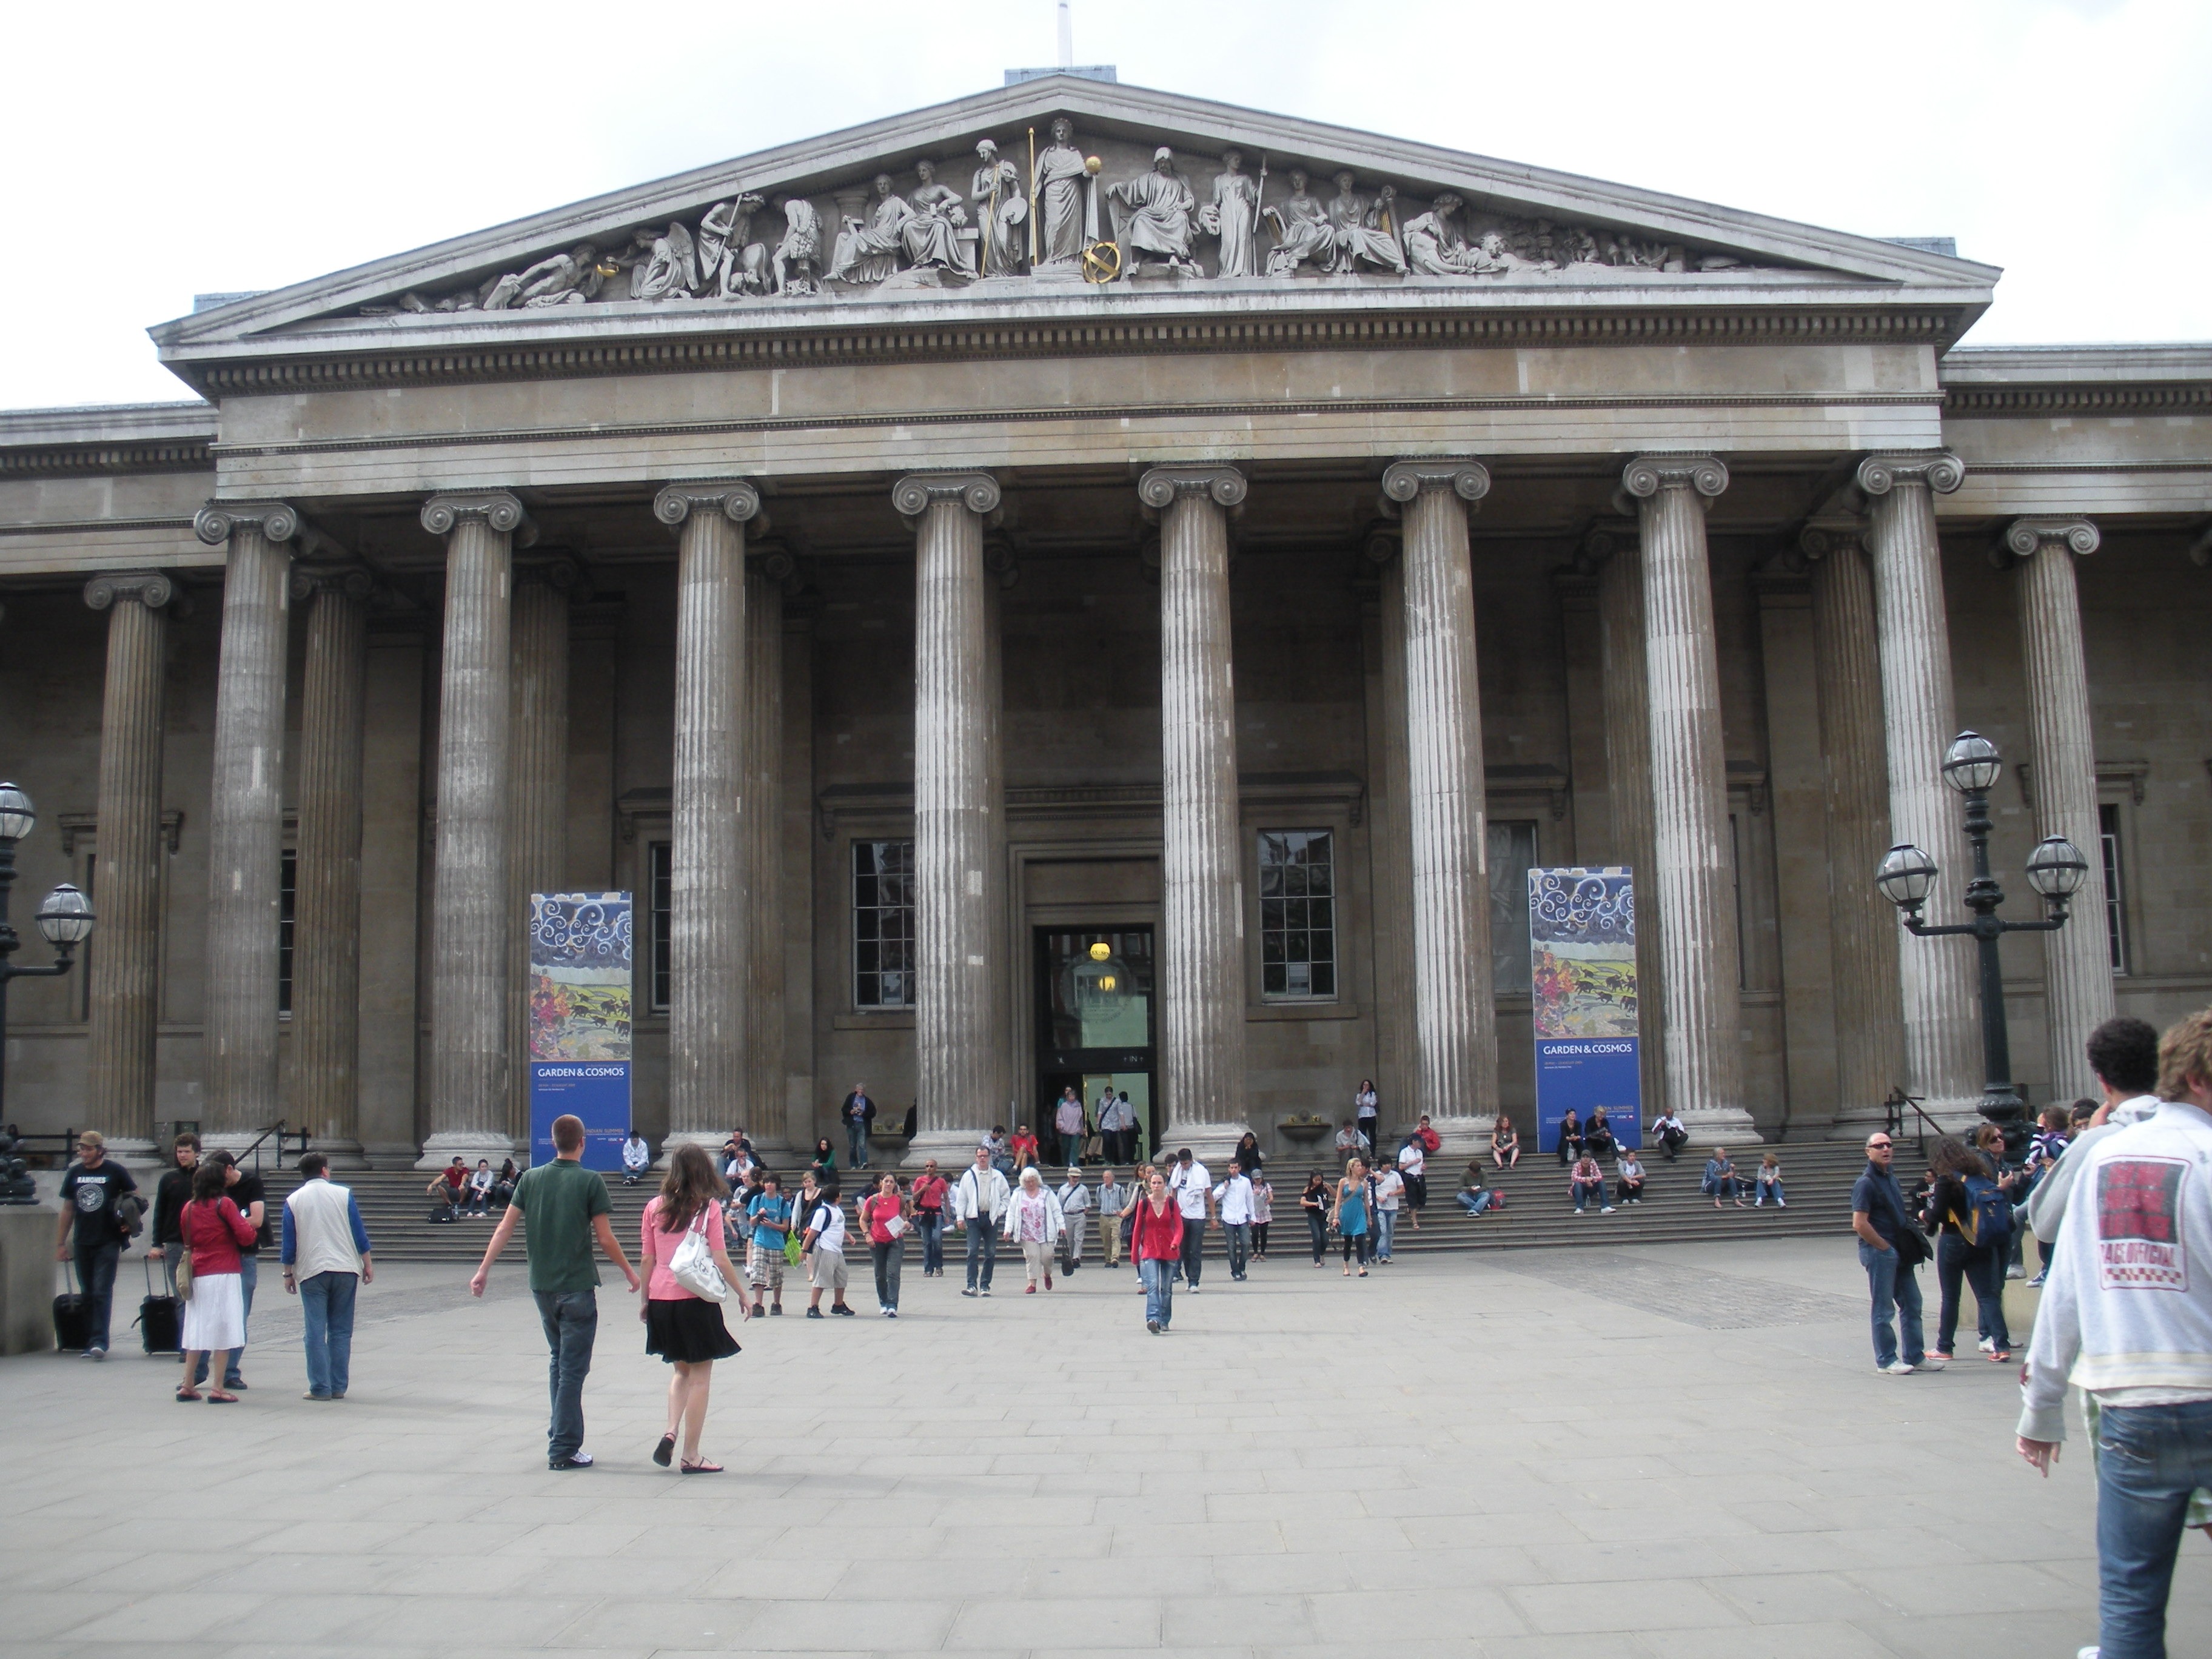
architecture, structure, building, plaza, landmark, tourism, england, london, history, town square, tourist attraction, united kingdom, british museum, ancient roman architecture